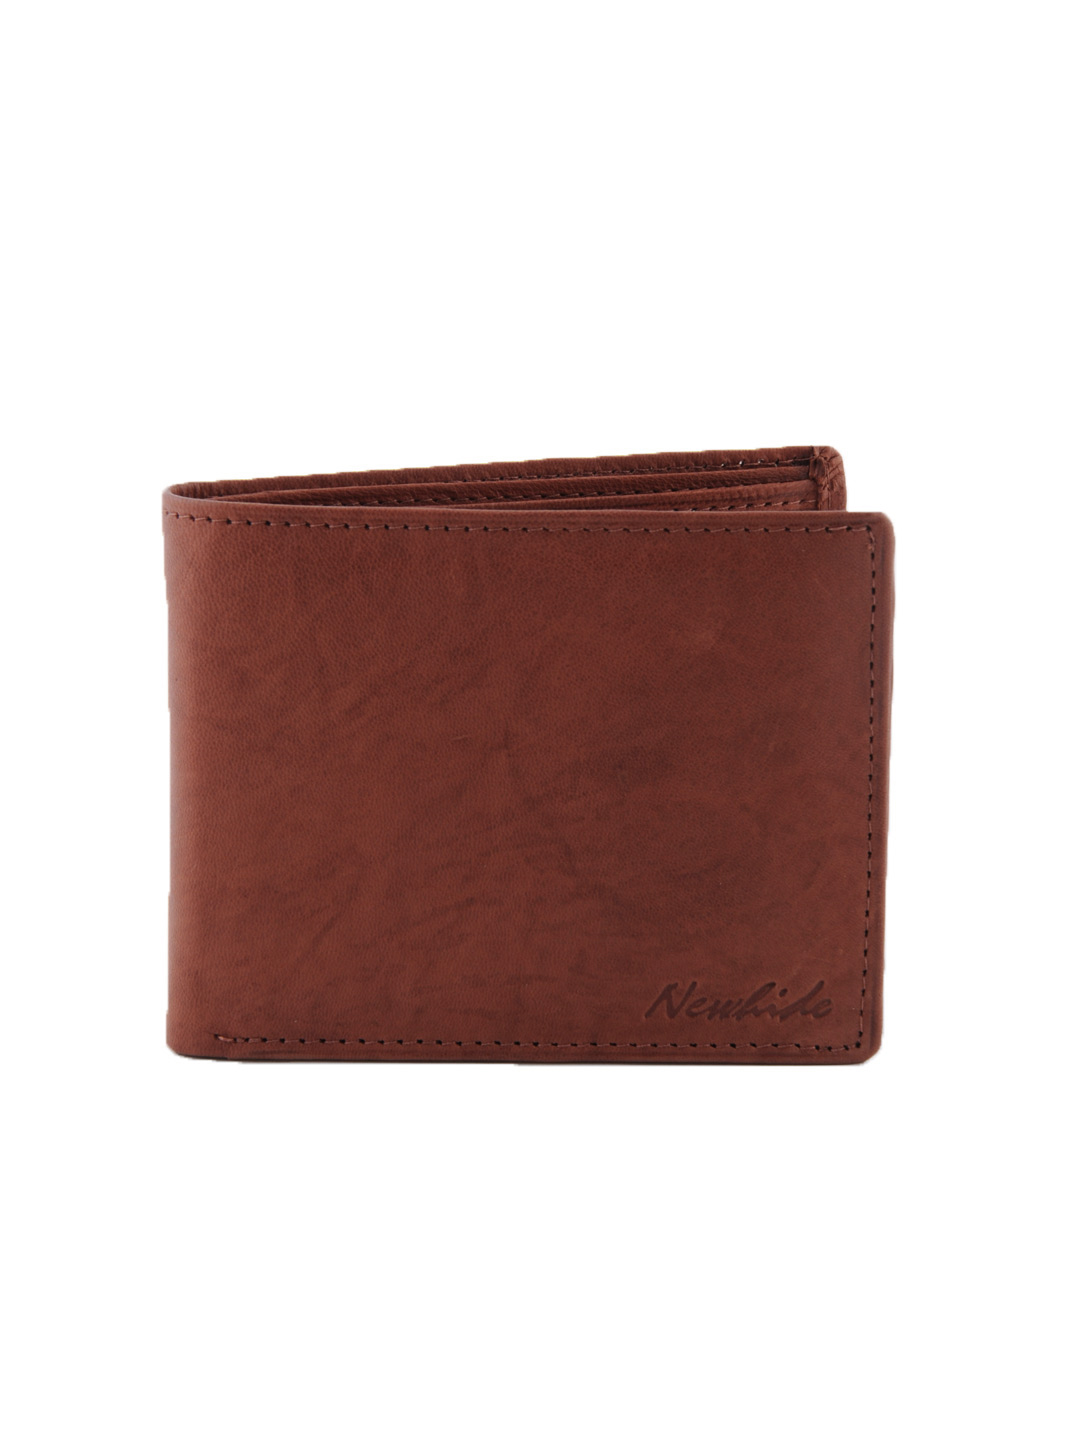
Newhide Brown Men Antique Wallet
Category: Accessories / Wallets / Wallets
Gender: Men
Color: Brown
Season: Fall 2011
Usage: Casual